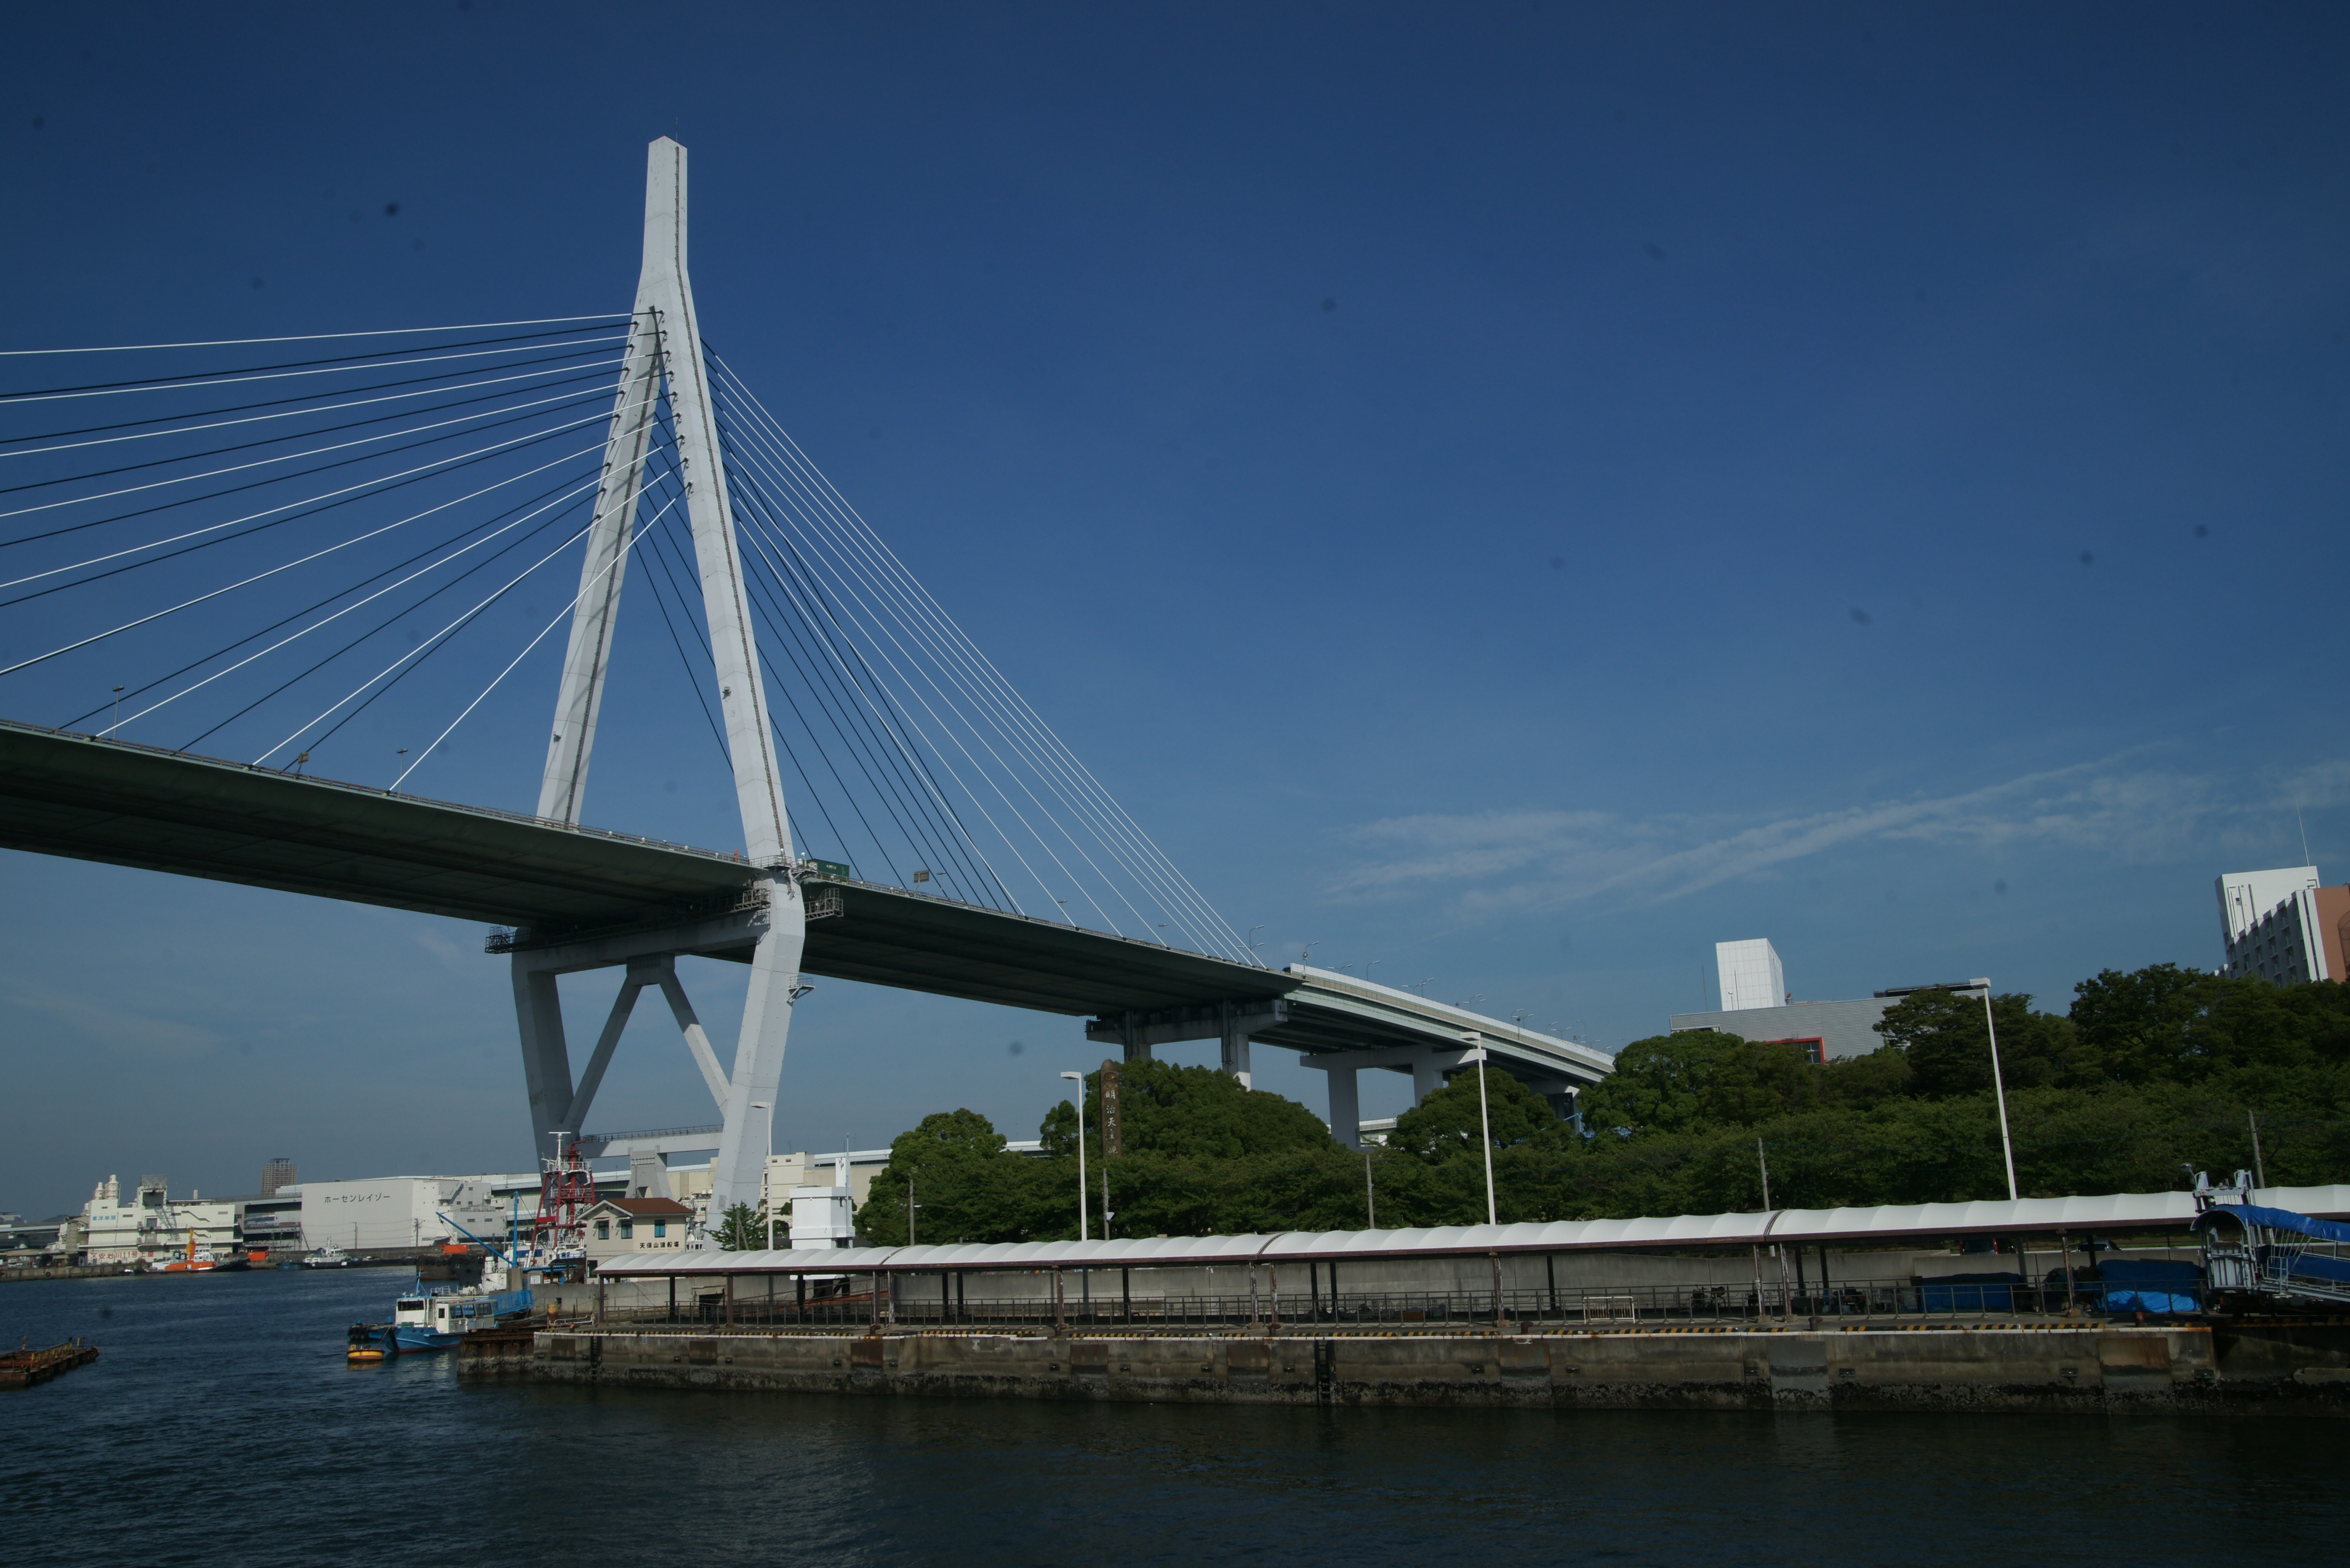
sea, dock, architecture, structure, bridge, cityscape, suspension bridge, transportation, transport, construction, landmark, japan, modern, engineering, design, roadway, osaka, architectural, architecture design, cable stayed bridge, arch bridge, nonbuilding structure